Takeshi Takashina

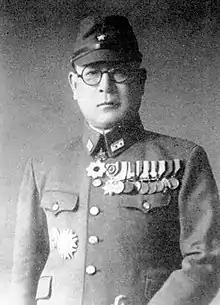
A formal portrait of Lt. Gen. Takashina.

was an Imperial Japanese Army general during World War II. He was killed in action during the Battle of Guam.